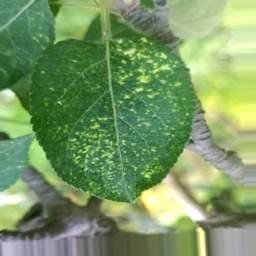
Label: Apple_Mosaic